Food choice of older adults

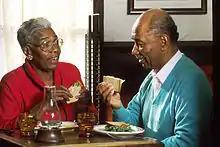
Elderly couple eating lunch together

There are differences in food preferences between the sexes. In a study conducted by the ENP, preferences of male and female subjects were identified in the following 13 individual food groups: fresh fruit, chicken, soup, salad, vegetables, potatoes, meat, sandwiches, pasta, canned fruit, legumes, deli meats, and ethnic groups.